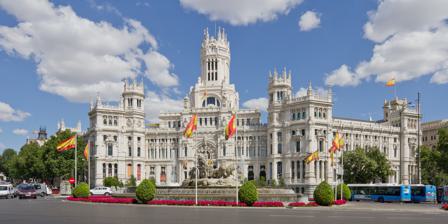
Building: Cybele Palace
Country: Spain
Year built: 1919
Cultural property in Madrid, Spain Cibeles Palace Palacio de Cibeles Cybele Palace, with the fountain of the same name in the foreground Former names Palacio de Comunicaciones Palacio de Telecomunicaciones General information Status Completed Architectural style Eclecticism Neo-Plateresque Location Madrid , Spain Coordinates 40°25′08″N 3°41′32″W / 40.418906°N 3.692084°W / 40.418906; -3.692084 Current tenants Ayuntamiento de Madrid Inaugurated 1919 Height Architectural Spanish Property of Cultural Interest Design and construction Architect(s) Antonio Palacios Joaquín Otamendi Cibeles Palace ( Spanish : Palacio de Cibeles ), formally known as Palacio de Comunicaciones ( Palace of Communications ) and Palacio de Telecomunicaciones ( Palace of Telecommunications ) until 2011, is a complex composed of two buildings with white facades and is located in one of the historical centres of Madrid , Spain . Formerly the city's main post office and telegraph and telephone headquarters, it is now occupied by City Council of Madrid , serving as the city hall, and the public cultural centre CentroCentro . Overview The palace was built on one of the sides of the Plaza de Cibeles in the Los Jerónimos neighbourhood (district of Retiro ) and occupies about 30,000 m 2 of what were the old gardens of the Buen Retiro . The choice of the site generated some controversy at the time for depriving Madrid of recreational space. The first stone of the building was laid in 1907. The building was officially opened on 14 March 1919 and began operating as a modern distribution centre for post, telegraphs and telephones. Following some architectural changes to the building's exterior, such as the expansion of two floors and the street and  pathway of Montalbán, it began to house municipal offices of the City of Madrid in 2007, moving its departments from the Casa de la Villa ( House of the City ) and the Casa de Cisneros , which were both located in the Plaza de la Villa. This renovation of the building from the early twenty-first century also included a cultural area called "CentroCentro". The whole complex, from a Spanish architecture stance, is one of the first examples of Modernismo [ es ] [ dubious – discuss ] and most representative, to be built in the centre of Madrid, with its Neoplateresque façade and Baroque Salamanca evocations. The building was designed by the young Spanish architects Antonio Palacios and Joaquín Otamendi through a municipal competition to be the headquarters for the Society of Post and Telegraph of Spain . Palacios and Otamendi were also the consultants for the Bilbao Bridge, Madrid Casino and the San Sebastian Bridge. The Cybele Palace was the beginning of the brilliant career in construction for both architects. The decorative motifs of the façade and interior were made by the romantic sculptor Ángel García Díaz, a regular collaborator of Antonio Palacios. One of the design objectives was the construction of "a building for the public". After their construction and due to the wear and tear of normal use, the buildings slowly started to show signs of the modifications made, which included alterations to improve the communication systems. Modifications were carried out in both buildings in the 1960s and were directed by Alejandro de la Sota . Antonio de Sala-Navarro and Reverter carried out further repairs and alterations between 1980 and 1992. The decline in the use of postal mail in the late twentieth century gradually reduced the functions of the complex, and, as a result, it began to lose its importance. In 1993 it was declared a Bien de Interés Cultural ( Asset of Cultural Interest ) and classified in the 'monument' category. At the beginning of the 21st century it was incorporated into the municipal estate and became a cultural centre and seat of the City Council of Madrid. History The bullring at the Puerta de Alcalá , in an aerial painting of Madrid in 1854, drawn by the French engraver, lithographer and architect Alfred Guesdon. Buen Retiro Palace, the Puerta de Alcalá and the gardens of the Buen Retiro zone, which will become the site for the future Cybele Place, are also visible. Madrid was growing in population and size in the seventeenth century after the decision of Philip II of Spain to transform the city onto an administrative and political centre for the nation. The Calle de Alcalá initially began at Puerta del Sol and ended at Paseo del Prado (at the height of the Plaza de Cibeles ). Madrid's population growth meant that postal communication during the reign of Fernando VI of Spain was promoted through the construction of the Real Casa de Correos ( Royal House of Letters ), which was allocated to the Spanish architect Ventura Rodríguez . After the crowning of the new monarch Charles III of Spain , Charles III reassigned the architect Jamie Marquet to the city. The building served as the Casa de Correos ( Post Office ) until the construction of the new "Palacio de Comunicaciones". The location in the heart of the city resulted in road congestion and slow communication. The widening alterations to Puerta del Sol in 1856 led to the Casa de Correos finally hosting the Ministry of the Interior. The preliminary draft was approved by the minister of Public Works, Claudio Moyano, for the expansion on 19 July 1860; following the proposal project of the architect and engineer Carlos María de Castro to expand the old city limits. During Spain's restoration period , the Paseo del Prado and Recoletos continued being the preferred location for prestigious institutions and organisations, as well as mansions. Examples include, Buenavista Palace (the Army General Headquarters), which was designed by the architect Juan Pedro de Arnal in 1776 for the Dukes of Alba and the Palacio del Marqués de Linares ( Palace of Linares ), which is currently the Casa de América. One of the distinguishing elements of the surroundings was the installation of the Fountain of Cybele in 1794, designed by Ventura Rodríguez. The Plaza de Cibeles was originally called Plaza de Madrid, which was renamed as the Plaza de Castelar. The gardens of the Buen Retiro stretched to the Paseo del Prado. The so-called gardens of San Juan seemed to be the site for the construction of the new building. The architect José Grases Riera had previously carried out studies for the remodelling of the area and had one of them published. The unveilings of the gardens of the Buen Retiro in 1876 and the Hipódromo de la Castellana two years later led to the traffic moving to the junction of the Calle de Alcalá and the Paseo del Prado . This led to the disappearance of the Real Pósito and the construction of the Palacio de Linares between 1873 and 1900. The Alcañices Palace or the Duke of Sexto were demolished to make way for the building of the Bank of Spain . On 4 April 1910 the works commenced to demolish and build the north–south road axis of Gran Vía . This new larger road axis aimed to displace the role of the east–west axis featuring the roads Mayor-Alcalá, which had previously been predicted by architect Silvestre Pérez in 1810, during the Bonapartist reign. The building: a long process A view of one of the glass domes from the inside The building took twelve years to complete. During this time, it was subjected to delays, superstitions, and various disputes. The project was approved in 1905 with construction commencing in 1907. The official opening was in 1919. After the approval of the design, the construction was interrupted and slowed down for a few years due to resistance and political struggles in the period. There were political instability and interests at that time that gave rise to the transfer of municipal sites. The Chamber of Commerce in Madrid requested cancellation of the project and called for a new competition. The construction came to a halt for two years during the time the Liberal Party was in government. The construction processes for the new post office began with the arrival of the Conservative Party . During these processes, J. Otamendi tackled two other projects in the capital. In 1908 he began the Hospital of Maudes in the neighbourhood of Cuatro Caminos and in 1910 the headquarters for the Banco Español del Río de la Plata in the neighbourhood of Alcalá. View of the building's transept The work officially commenced on 12 September 1907. The works were awarded to the Toran and Harguindey Society. The engineer Ángel Chueca Sainz was in charge of calculating the new building's metal structures, Chueca Sainz was the father of the distinguished architect Fernando Chueca Goitia. The construction started quickly and the people gave it the humorous name ' Nuestra Señora de las Comunicaciones ' (Our Lady of Communications) because of its monumental character and size. In 1916 it first opened its doors to the Public Postal Savings Bank ( Caja Postal de Ahorros) despite the building not being completed until 1918. The construction materials required quickly brought the el Paseo del Prado to a standstill as between one thousand five hundred and two thousand tons of iron, seven thousand cubic meters of stone and a huge quantity of bricks were required. Groups of artists and artisans were organised by the sculptor Ángel García. Among them were the ceramist Daniel Zuloaga , who suspended his involvement and Manuel Ramos Rejano, from the Sevillian ceramists, sculpted the interior decoration. By 1916, many of the finished façade elements were visible to passers-by from the street below. The media announced that Francos Rodríguez (as Director General of Communication) and Santiago Alba (as Minister of the Interior) were to visit the construction. Interior building works were concluding between 1916 and 1918. The cost of the building was at the time twelve million pesetas , almost three times the initial amount proposed. Inauguration and beginning After twelve years of construction, the building was officially opened at midday on 14 March 1919, with the name 'Catedral de las Comunicaciones' (Cathedral of Communications). The royal couple, Alfonso XIII and his wife Victoria Eugenie, attended the celebration accompanied by members of the government. Their visit lasted two hours. The palace was at the time a symbol of national progress, modernity and the ideas of regenerationism that were taking root in the media and in some of the intellectuals of the age. The palace became the hub of communications in Madrid at the beginning of the twentieth century. After just one year, the palace became the international headquarters of the Universal Postal Union (UPU). One of the first responsibilities of the palace was to deal with postal traffic. Palm trees were planted in the Plaza de Cánovas during the 1920s. Decoration around the windows on the main facade Head of the Egyptian Goddess Hathor Head of Ceres An Aztec deity In 1927 saw the construction of the rear half of the Bank of Spain ( Banco de España ), which is situated on Calle Alaclá, demolishing the Casas-Palacio (known as Santamarca) for its completion. The Plaza de Cibeles was the main location for various political celebrations, such as the proclamation of the Second Spanish Republic on 14 April 1931, when the flag of the Second Republic was raised on the façade of the Palacio de Comunicaciones. The first remodelling was undertaken, adding two further floors to the management building. Despite the important location, the building did not suffer major damage from the bombings that devastated Madrid during the Spanish Civil War . During the Siege of Madrid , the building came under gun fire. The bullet holes can still be seen today on the building's white façade. The bullet holes were caused by the military-like actions at the end of the Civil War (at the beginning of March 1939), as a consequence of Segismundo Casado 's revolt against Juan Negerín 's government. The constitution of the National Defence Council placed a, artillery battery in the Plaza de Cibeles. The building was involved in a battle on 8 and 9 March when communist troops succeeded in taking the Palacio de Comunicaciones within a few hours, while Casado's troops were resisting in the Naval Office ( Ministerio de la Marina ), the War Office and the Bank of Spain. Much later it would be confirmed as the beginning of the street Gran Vía ( The Great Way ). Decline in its use as a postal centre and reuse Telegraph services continued increasing in Spain until 1987. During this period the building underwent some restorations and a whitening of its façade in 1994. Since this date, the building's use had started to decline until 2005 when it became a purely residential service; with less than five hundred users. In 1996 the architect Belén Isla Ayuso was in charge of the first restoration of the façade. The Palacio de Comunicaciones' transformation began in 2003 after the Collaboration Protocol between the City Council of Madrid and the Treasury Department to optimise the use of certain buildings in Madrid. The needs of the city hall and municipal administration had outgrown their traditional seat, the Casa de la Villa and Casa de Cisneros, both of which are located in the Plaza de la Villa. Therefore, the city council was relocated to the much grander but underused building on Plaza de Cibeles. The first municipal bodies, including the office of the mayor, were moved  in 2007; the city council held its first session in the palace in 2011. The Casa de la Villa is still owned by the municipality and is used for receptions and other formal events. References